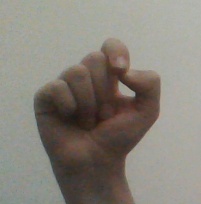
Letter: fa